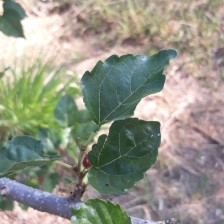
Variety: ChiangMai60